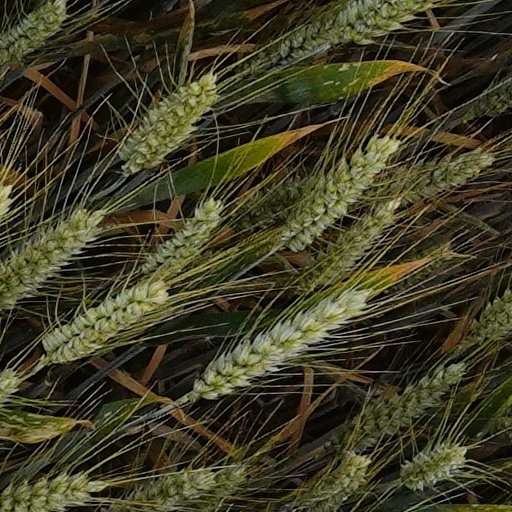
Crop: wheat